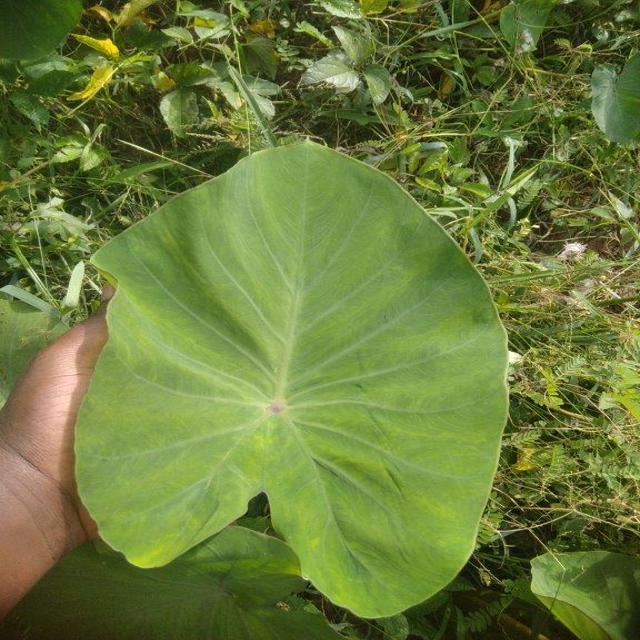
Label: Healthy